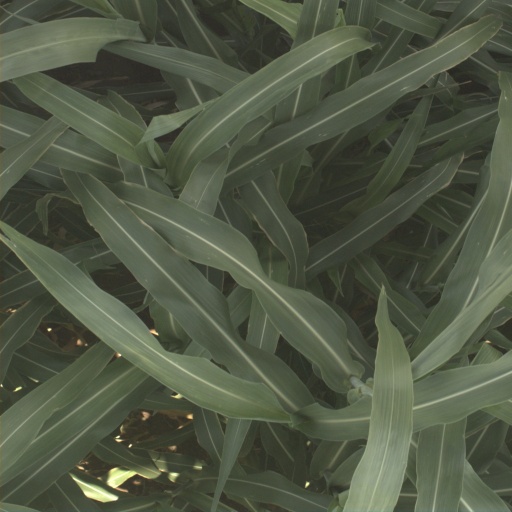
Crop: sorghum